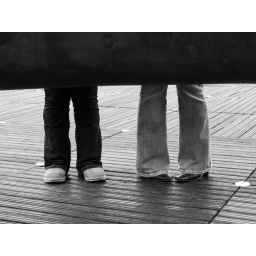
Kirsty &amp;amp; Clare hide behind a stone sculpture on the water front in Cardiff.